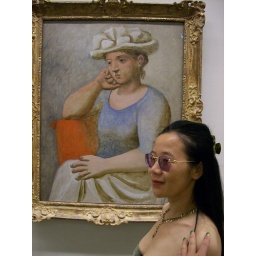
Picasso, Woman in white hat